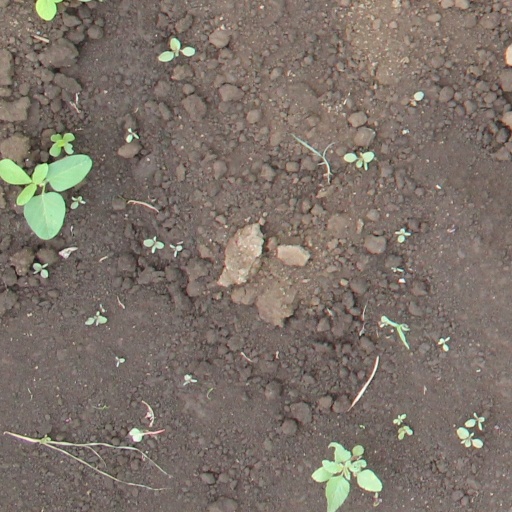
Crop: soybean